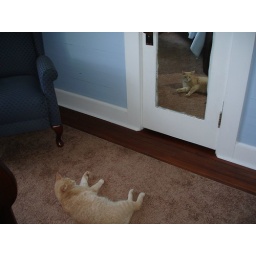
Newt wonders who that pretty boy in the mirror is.